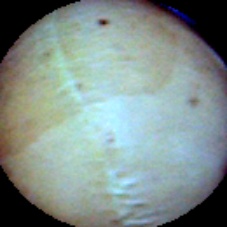
Label: Intact